Schevenhütte Quarry

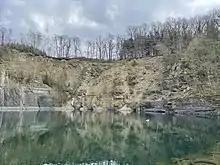
The quarry in April 2021

The Schevenhütte quarry is a former slate quarry in Stolberg-Schevenhütte. Unique Schevenhütte natural stone was quarried here presumably from the Middle Ages until 2008. In the 20th century until it was closed down, the quarry was called "Kaspar Müller I Quarry". It is located on the northern edge of the Eifel at the southern end of Schevenhütte. Geologically, it is part of the outermost foothills of the Venn saddle, where very old rocks from the latest Ordovician period are exposed. These rocks are the oldest in North Rhine-Westphalia. As a special feature, the so-called "Schevenhütter Schichten" (Schevenhütte strata) dip very straight in the quarry area and were thus worth mining. "Schevenhütter Naturstein" was quarried mainly in two varieties, a greenish and a red variety. Basically, the stone from the middle and upper Wehebach layers was roughly processed and sold on site. The "Schevenhütter Schiefer" (Schevenhütte Slate) was used in a variety of ways throughout the region, including as ornamental and rough building material, but also as walking slabs and as gravestones.